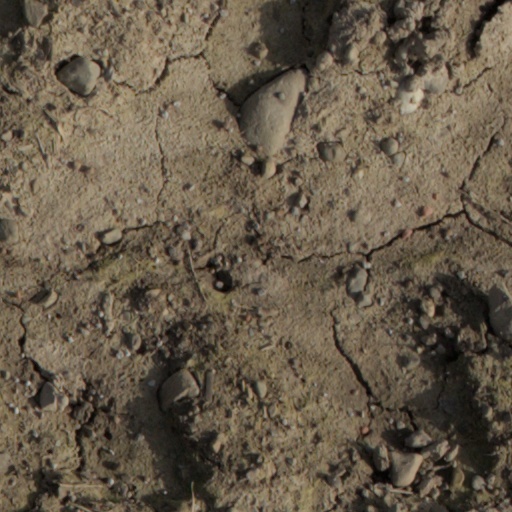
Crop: wheat